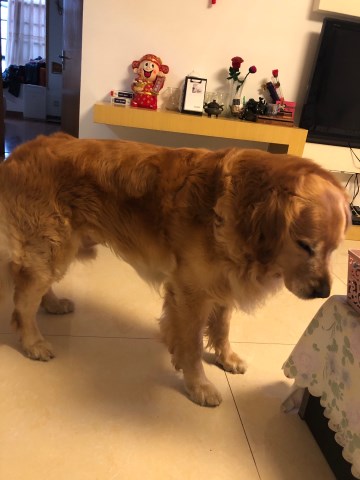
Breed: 5355-n000126-golden_retriever